Anchor

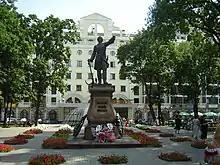
Statue of Peter the Great in Voronezh, Russia. He is leaning on an anchor, symbolic of his contributions to modernizing and expanding Russia's navy (1860)

"Kedging" or "warping" is a technique for moving or turning a ship by using a relatively light anchor.